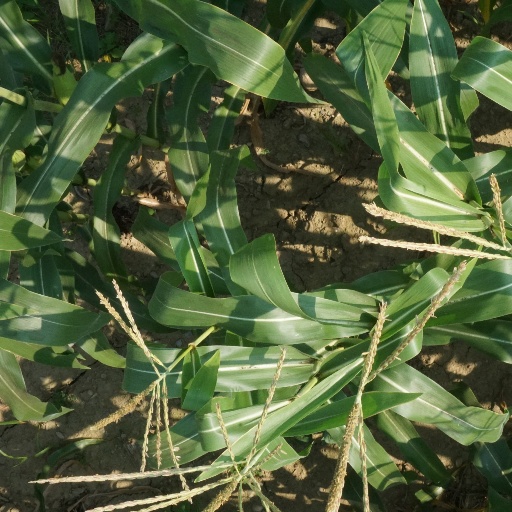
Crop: maize; corn